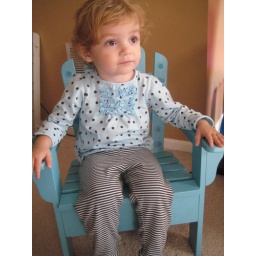
Samantha in her new blue chair from her Grandma and Granddaddy. Samantha picked out this chair all by herself and she LOVES it!